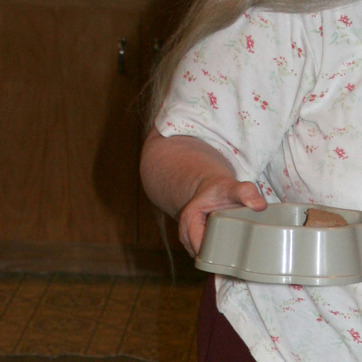
Material: skin